Wittman Chief Oshkosh

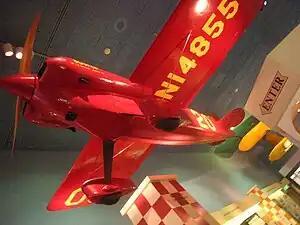
Buster on display at the Air & Space Museum

Chief Oshkosh Buster is a homebuilt racing plane designed to compete in the 1931 American Cirrus Races.